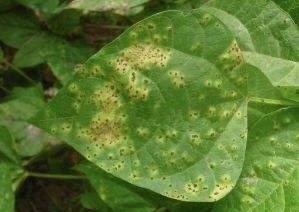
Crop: unknown
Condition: bean_bean_rust